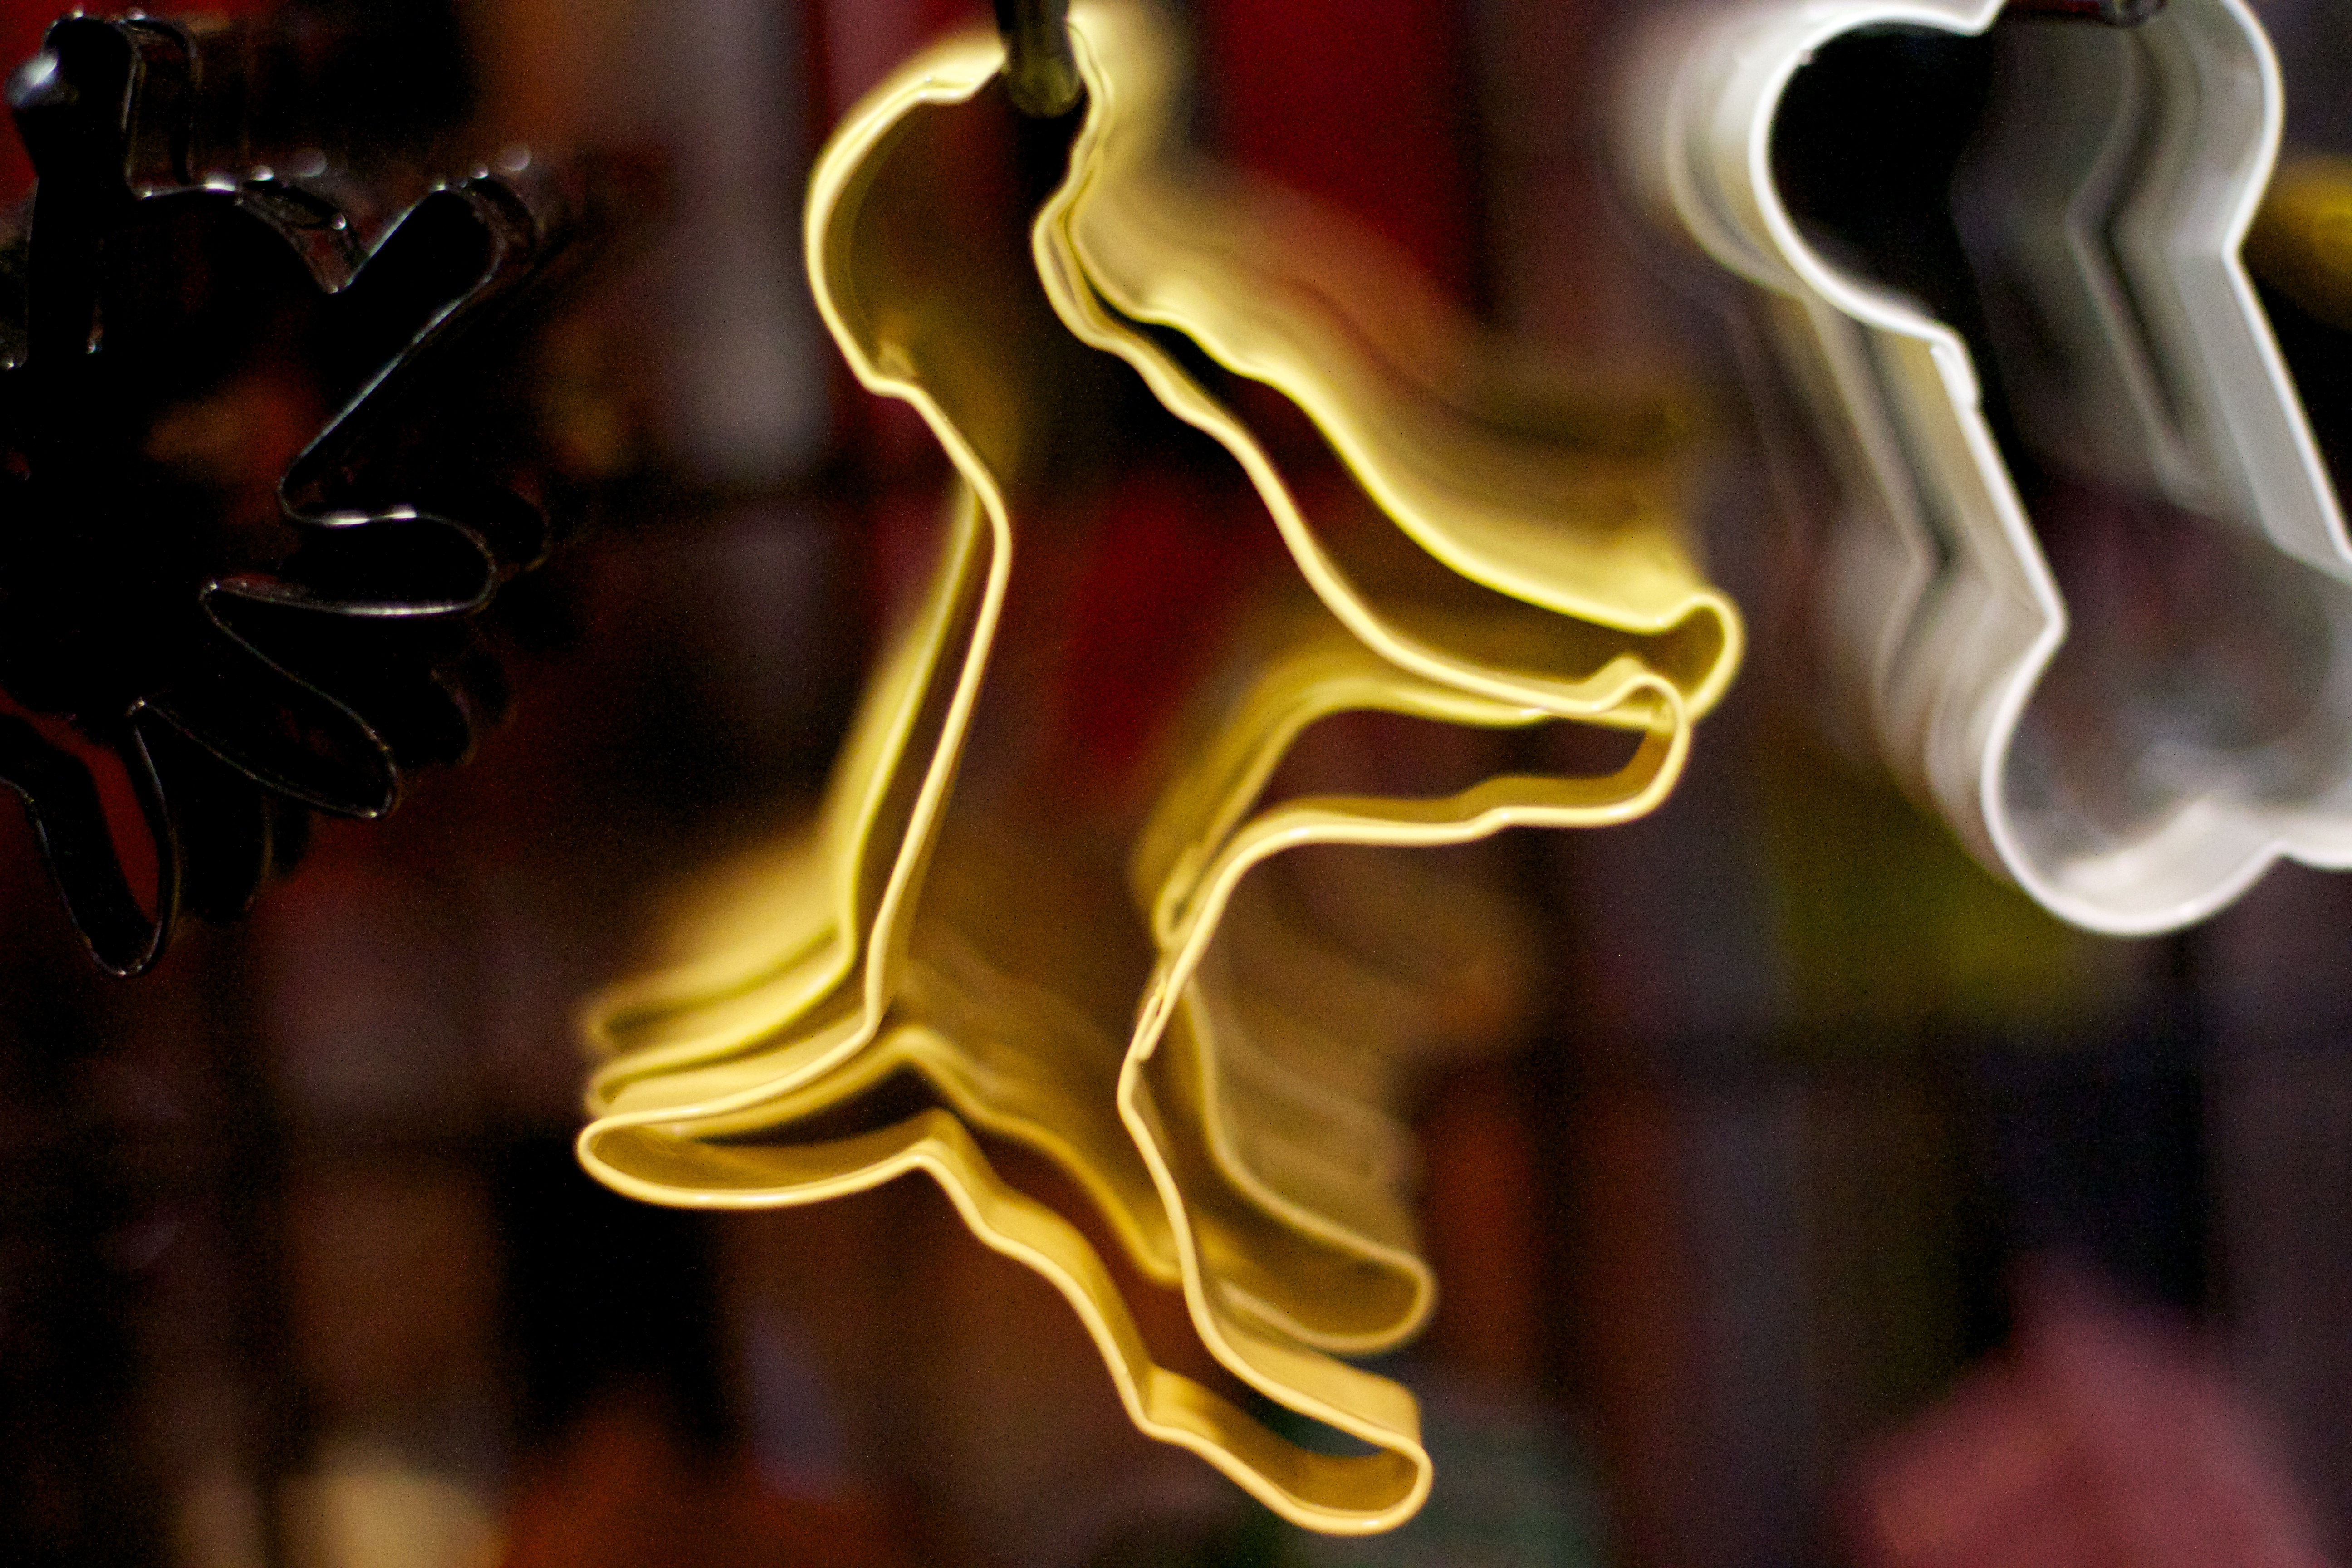
light, number, dog, font, art, organ